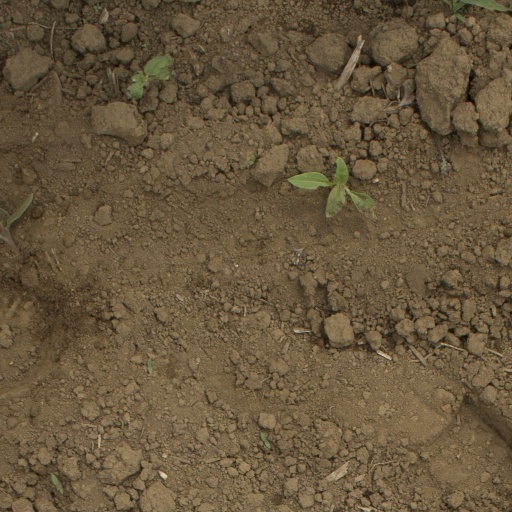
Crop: Jerusalem artichoke